William B. Ross

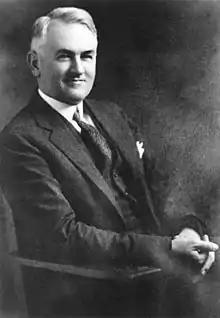

William Bradford Ross (December 4, 1873 – October 2, 1924) was an American politician who served as the 12th governor of Wyoming as a Democrat.